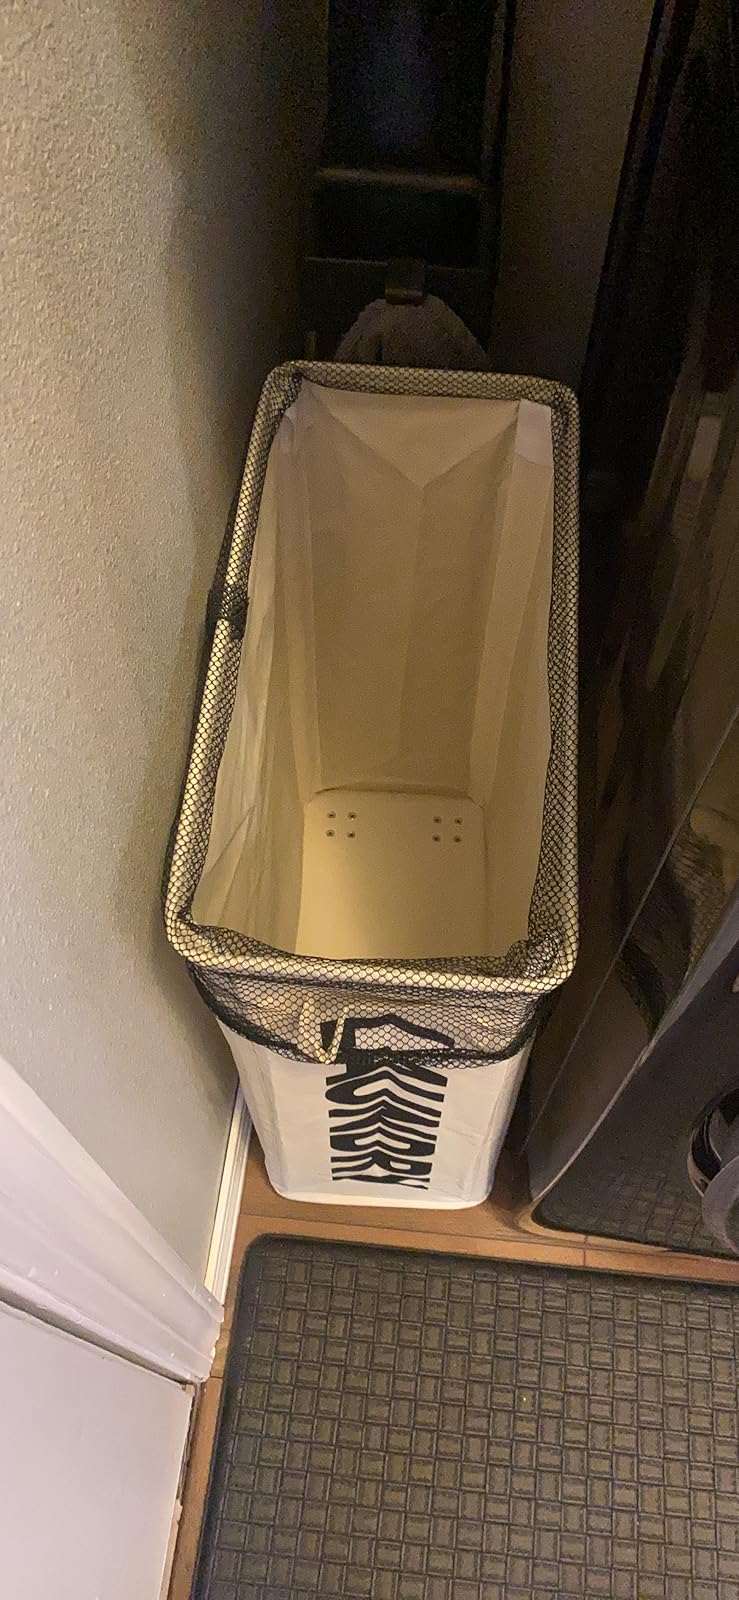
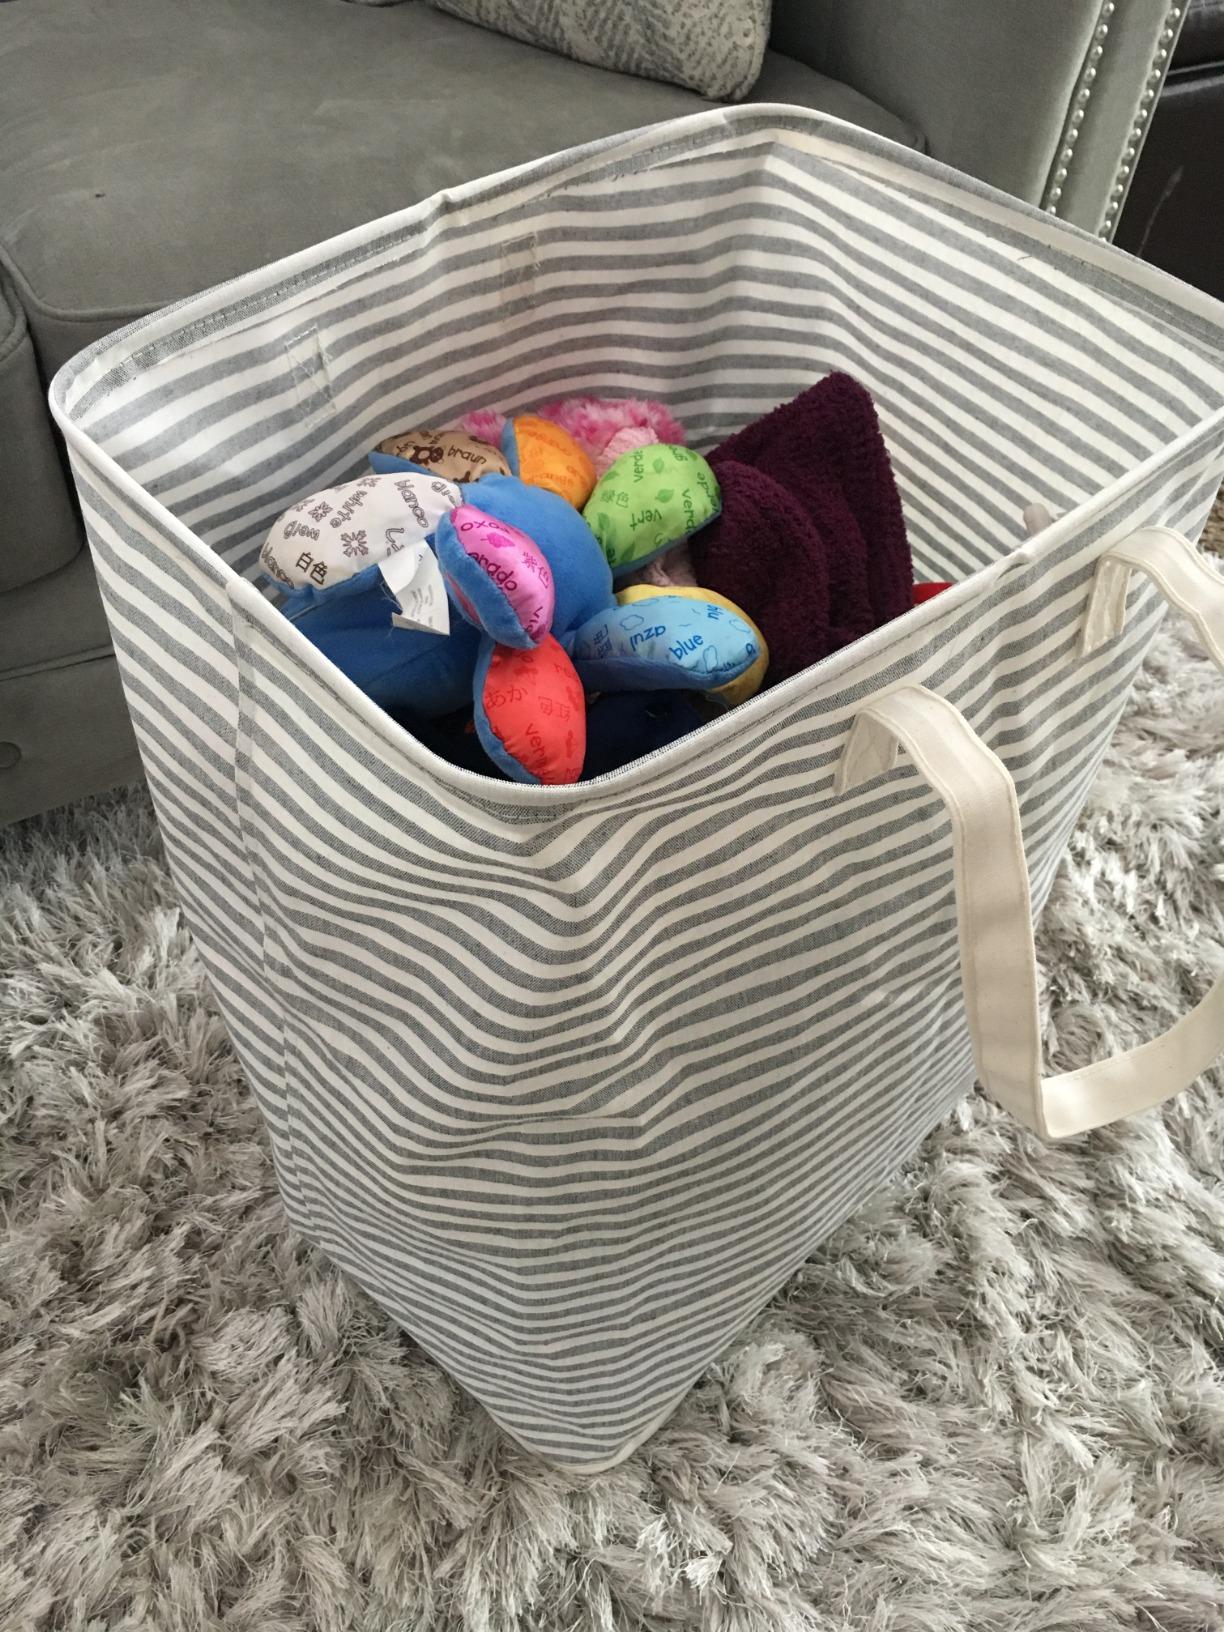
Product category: items_hamper
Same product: no